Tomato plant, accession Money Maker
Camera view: tilt-top (135 deg); turntable rotation: 270 degrees
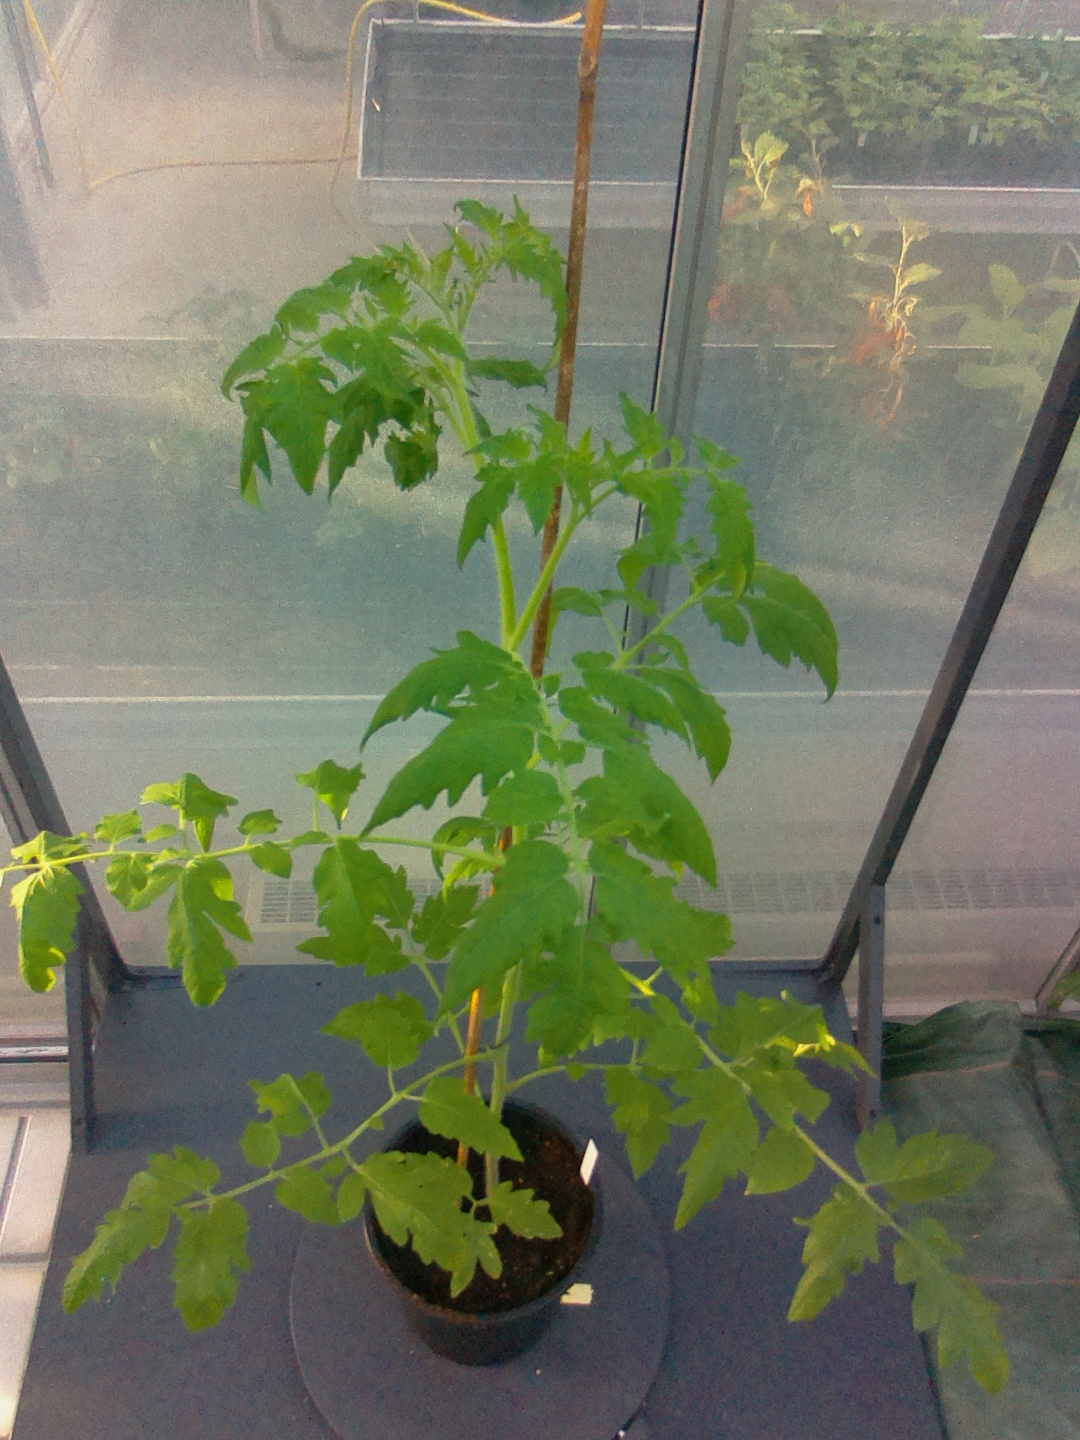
BBCH growth stage 22: 20%-30% Side shoots formed